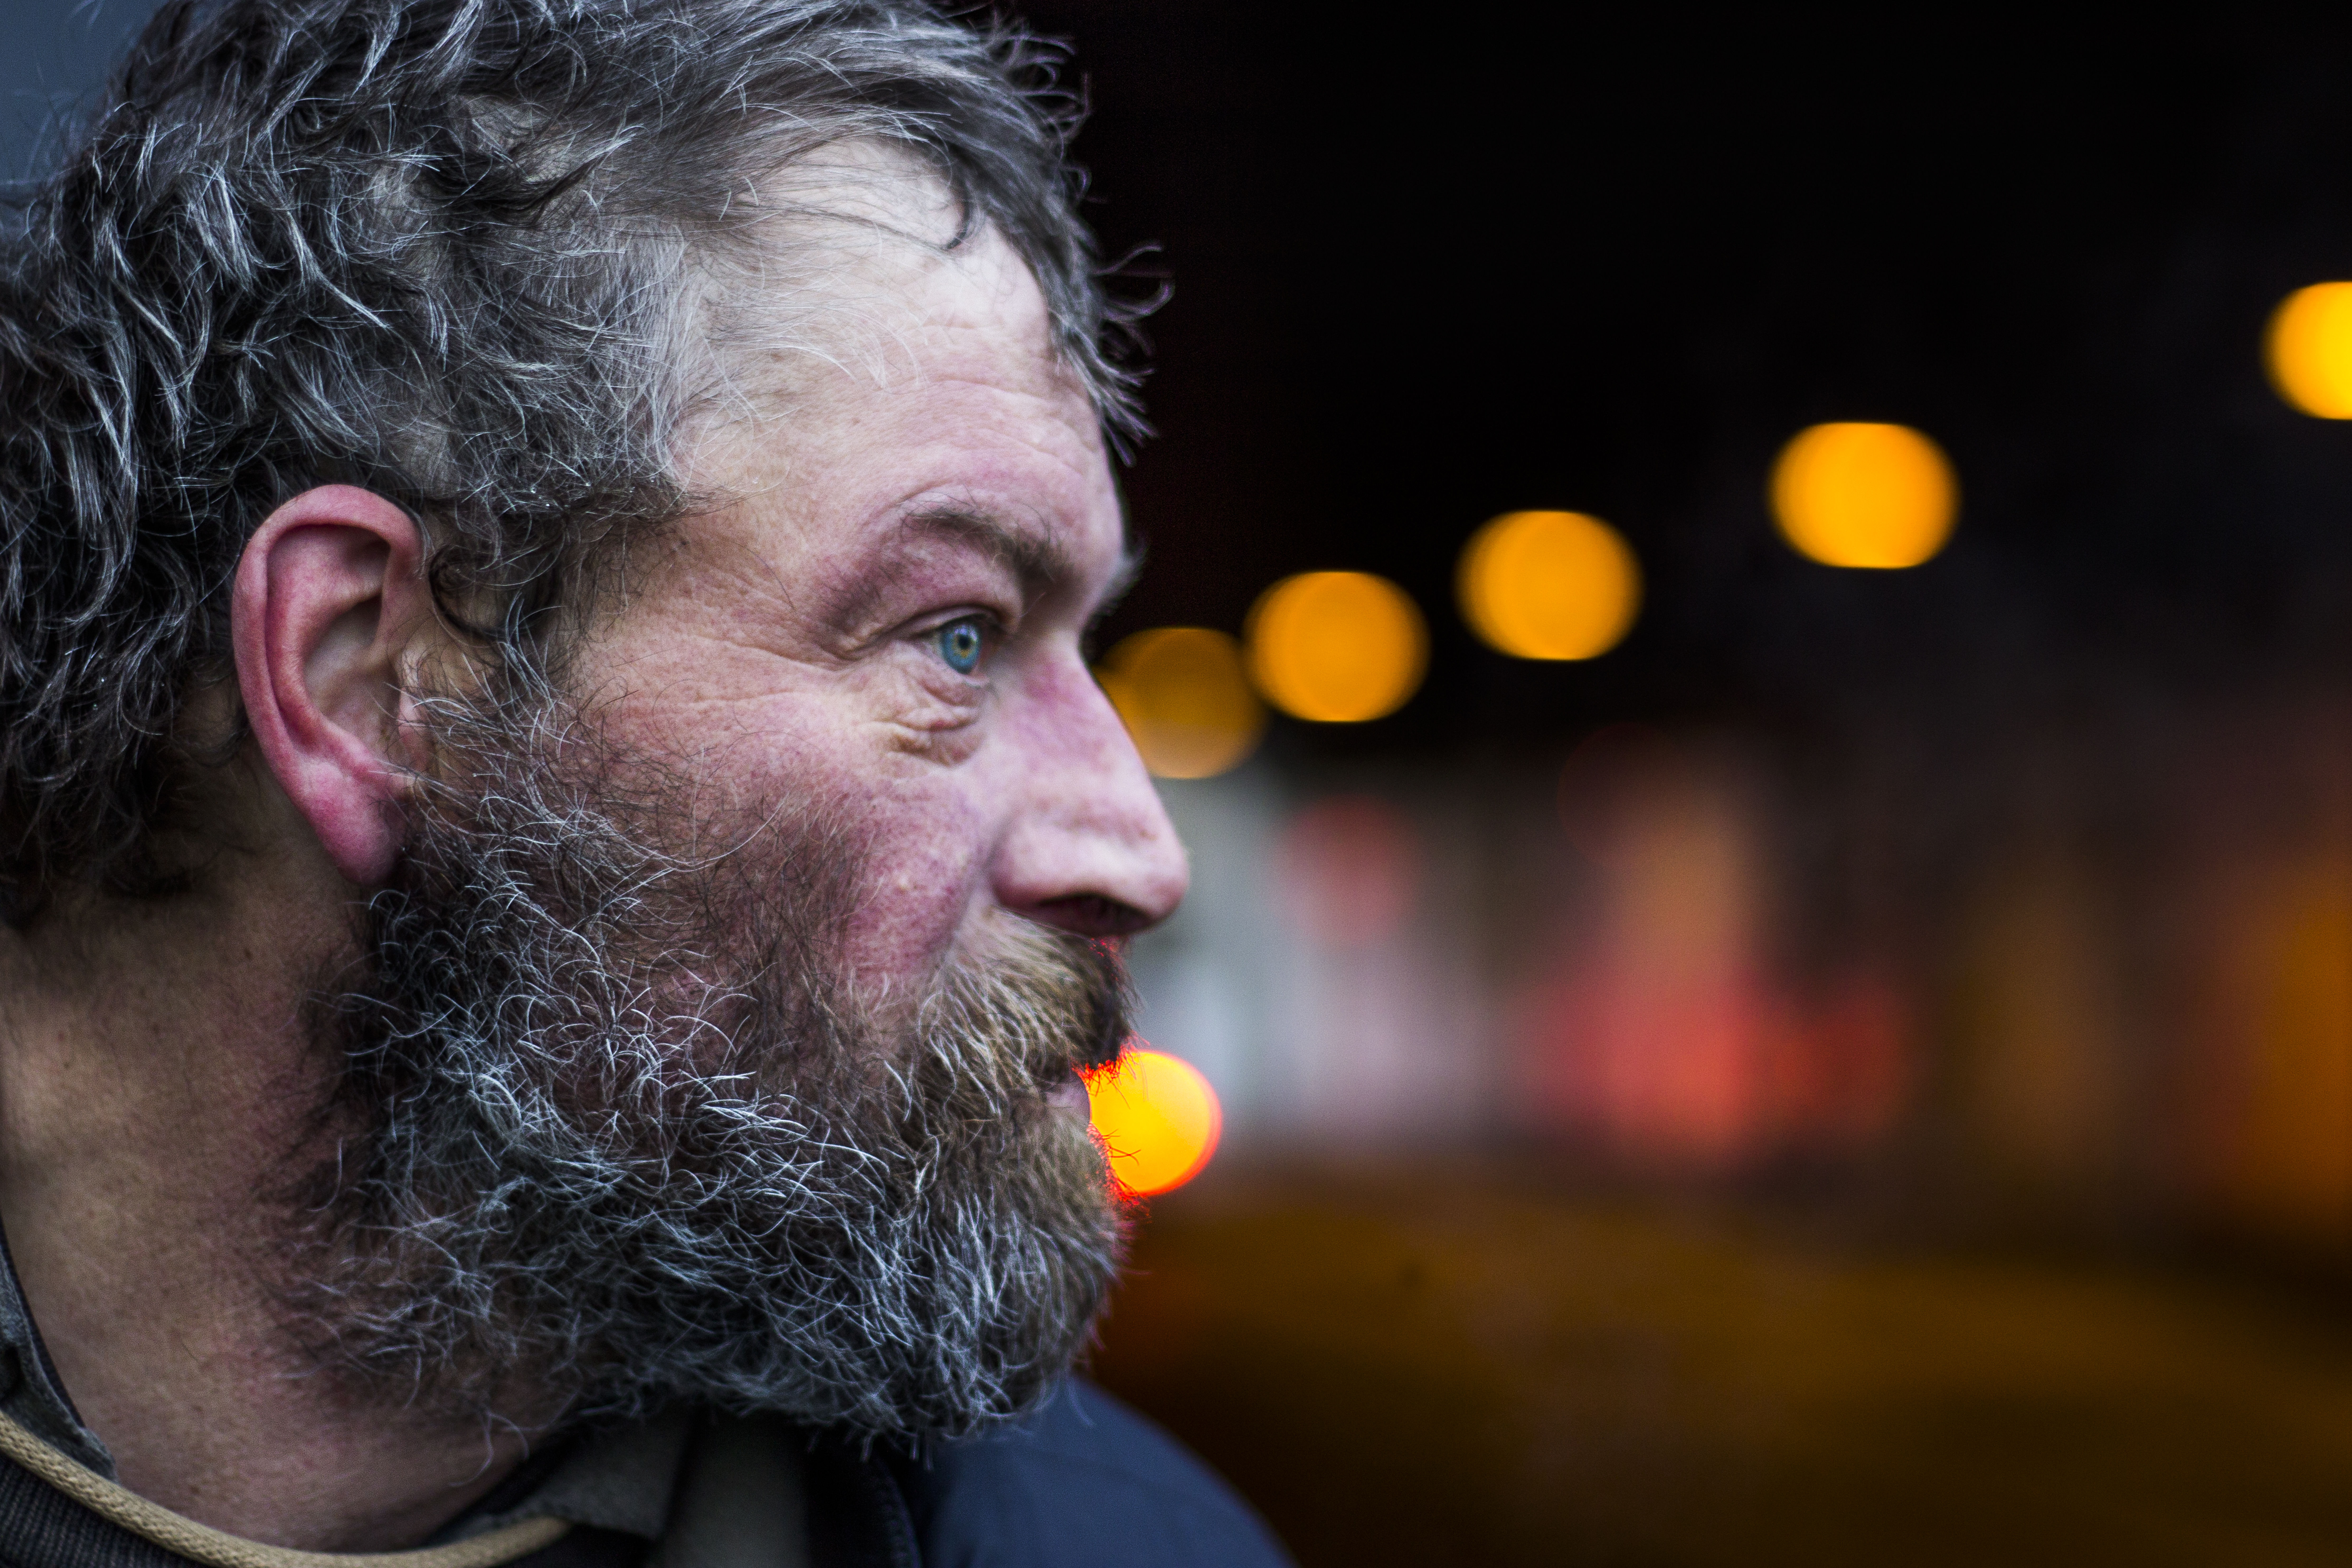
man, person, people, hair, street, photography, male, portrait, canon, black, hairstyle, beard, blackandwhite, nose, art, cool image, surreal, faces, i, personen, portr t, sch rfentiefe, facial hair